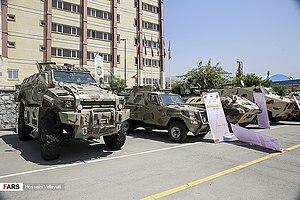
Les forces terrestres du Corps des Gardiens de la révolution islamique, acronyme NEZSA, sont la force terrestre que le Corps des gardiens de la révolution islamique, maintient en parallèle à l'armée régulière d'Iran. En plus de leur rôle militaire conventionnel, les forces terrestres des gardes révolutionnaires sont davantage orientées vers le désordre interne que l'armée régulière. Cependant, ces dernières années, les forces terrestres de l'IRGC et, par extension, l'ensemble de l'IRGC, sont devenues une force expéditionnaire, capable de projeter le pouvoir à l'étranger, grâce à des opérations militaires conventionnelles ou via des procurations et des guerres non conventionnelles. Il y a au moins environ 150.000 soldats des forces terrestres de l'IRGC. Après cette transition, la structure des forces terrestres reste concentrée sur les unités de niveau brigade, appuyées par des formations blindées, d'appui aérien, d'artillerie, de renseignement et de forces spéciales.